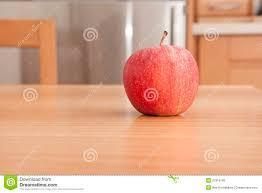
Label: apples